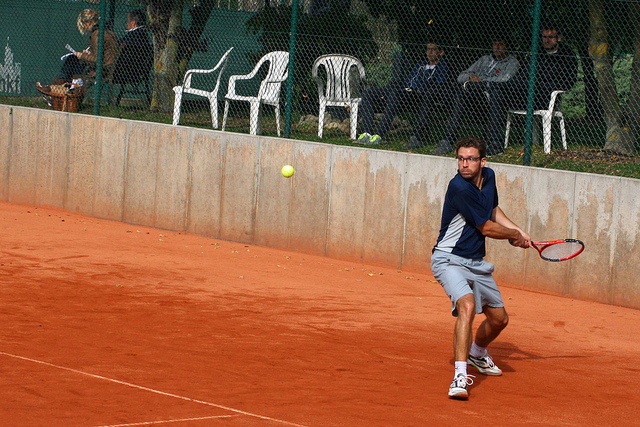
người đàn ông đang đứng ngoài biên trong tư thế đỡ bóng